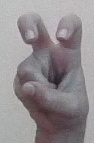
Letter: toot